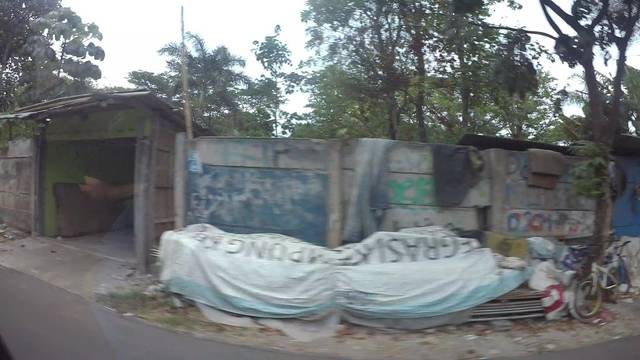
Region: Indonesia
Coordinates: -6.274, 106.694